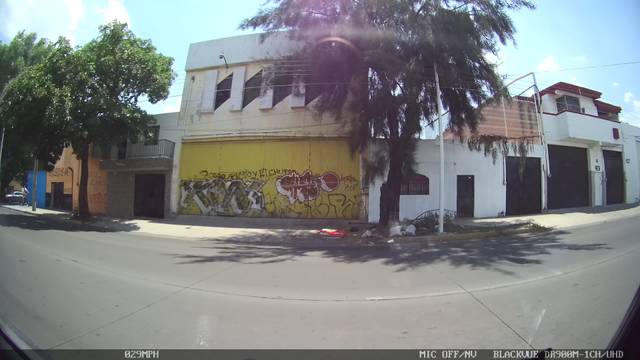
Region: Mexico
Coordinates: 20.685, -103.31